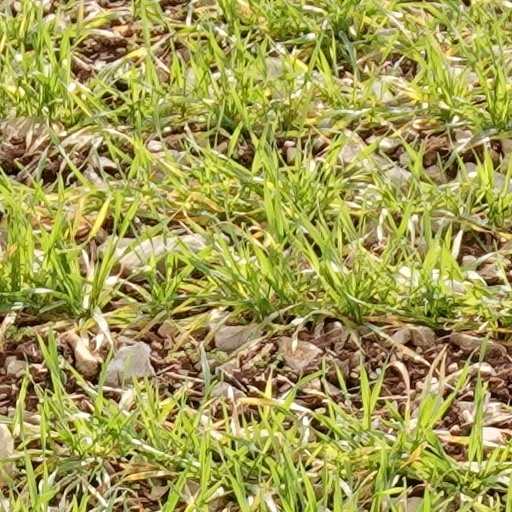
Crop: wheat